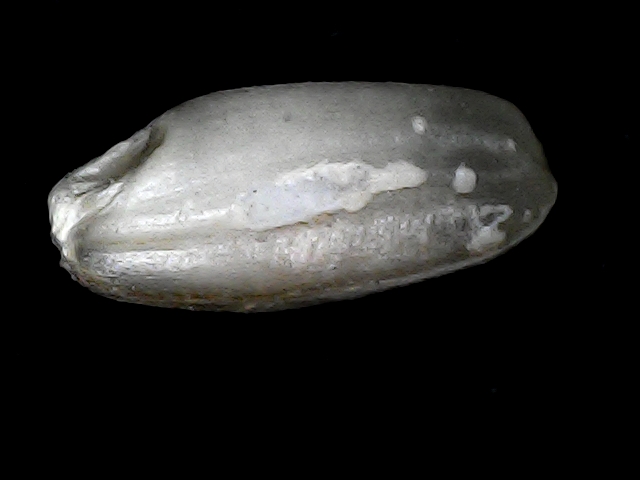
Rice variety: BD52